Antoine Marc Gaudin

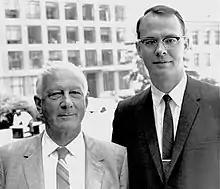
Gaudin (left) with Professor Douglas W Fuerstenau in Berkeley in June 1965, one year before his retirement from MIT

Antoine Marc Gaudin (August 8, 1900 – August 23, 1974) was a metallurgist who laid the foundation for understanding the scientific principles of the froth flotation process in the minerals industry. He was also a professor at the Massachusetts Institute of Technology, and during World War II developed there the ore-processing techniques needed to extract uranium from its low grade ores for the Manhattan Project. He was a founding member of the National Academy of Engineering.